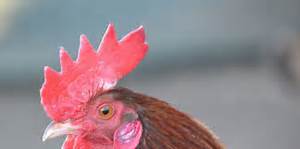
Label: gallina